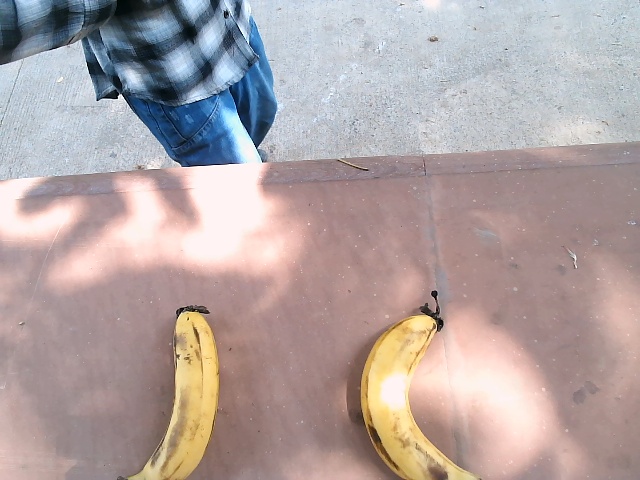
Label: Ripe_Banana